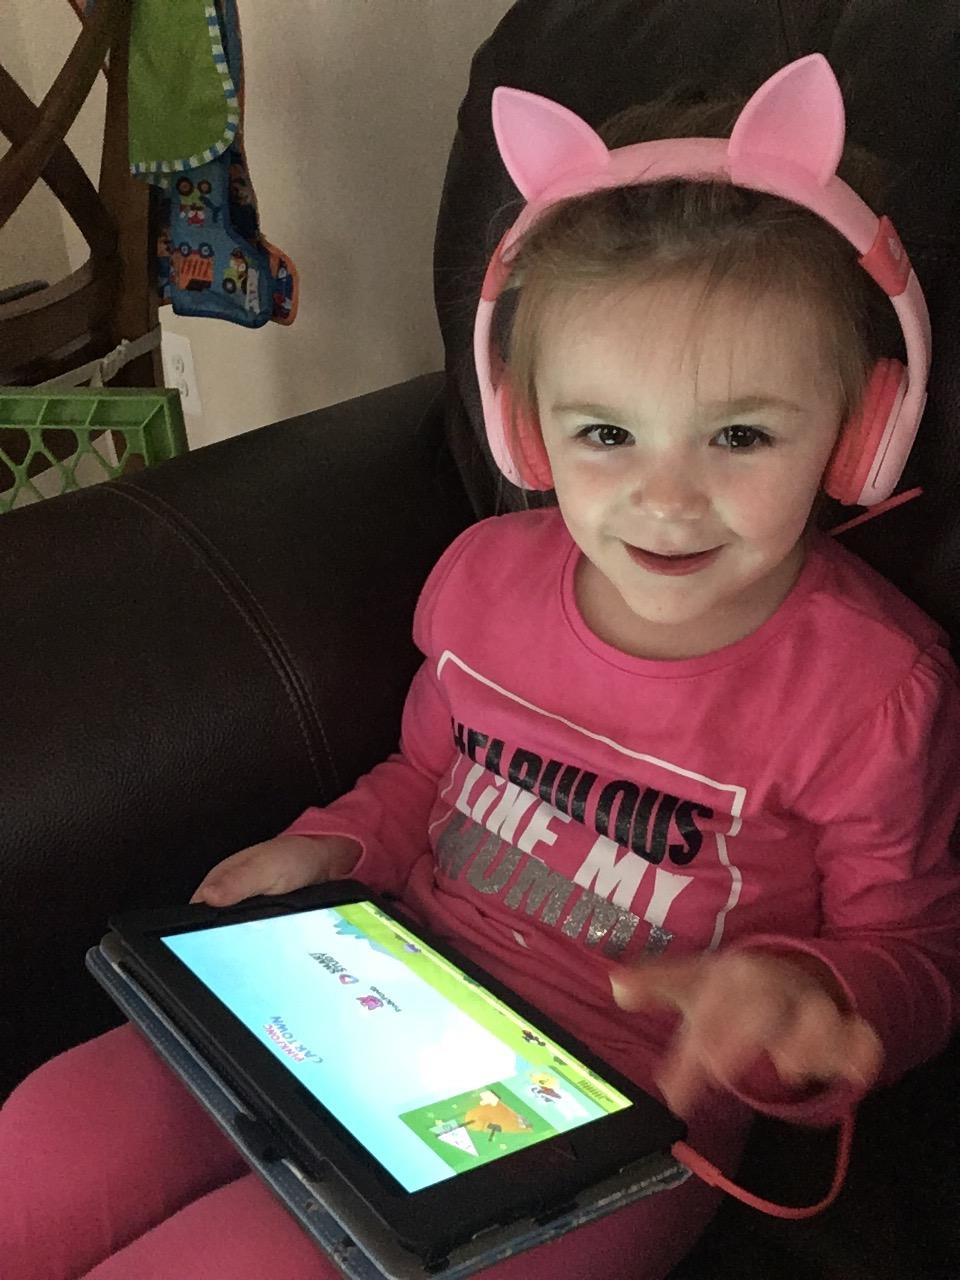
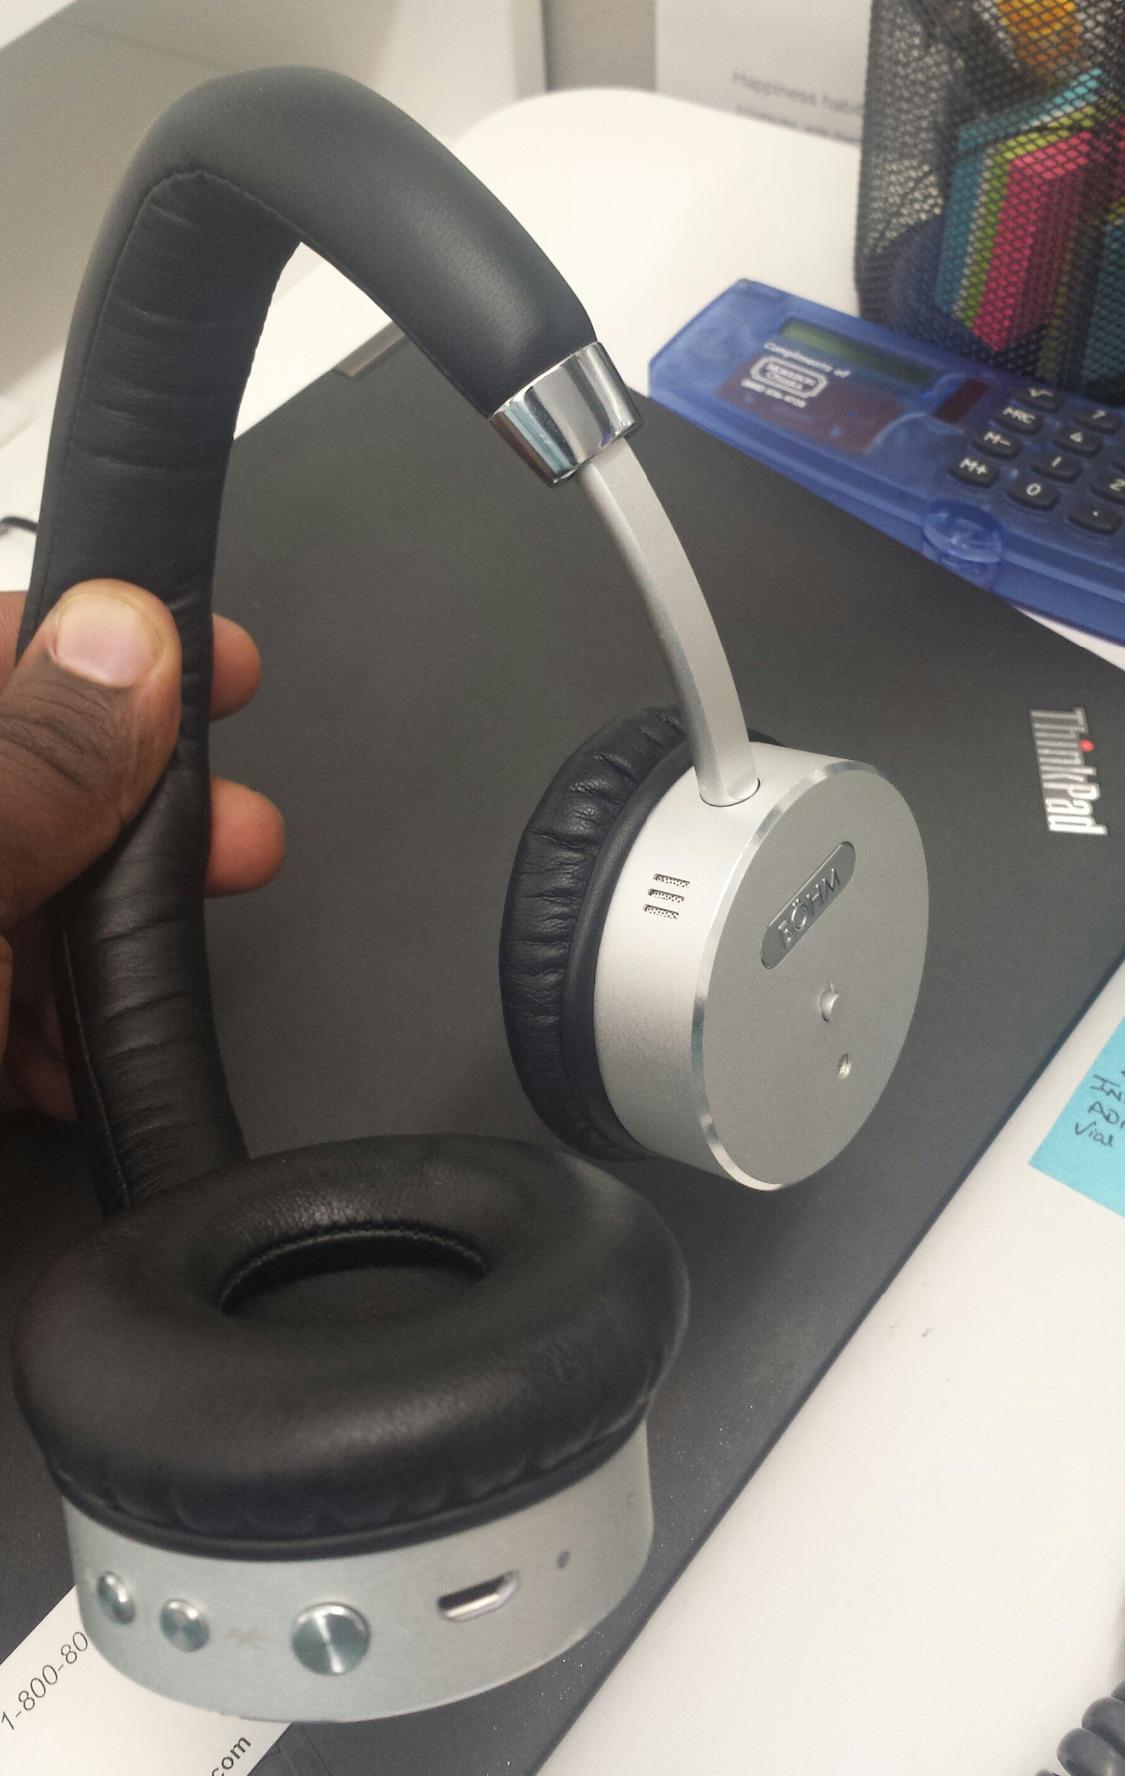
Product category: headphones
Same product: no